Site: brandenburg
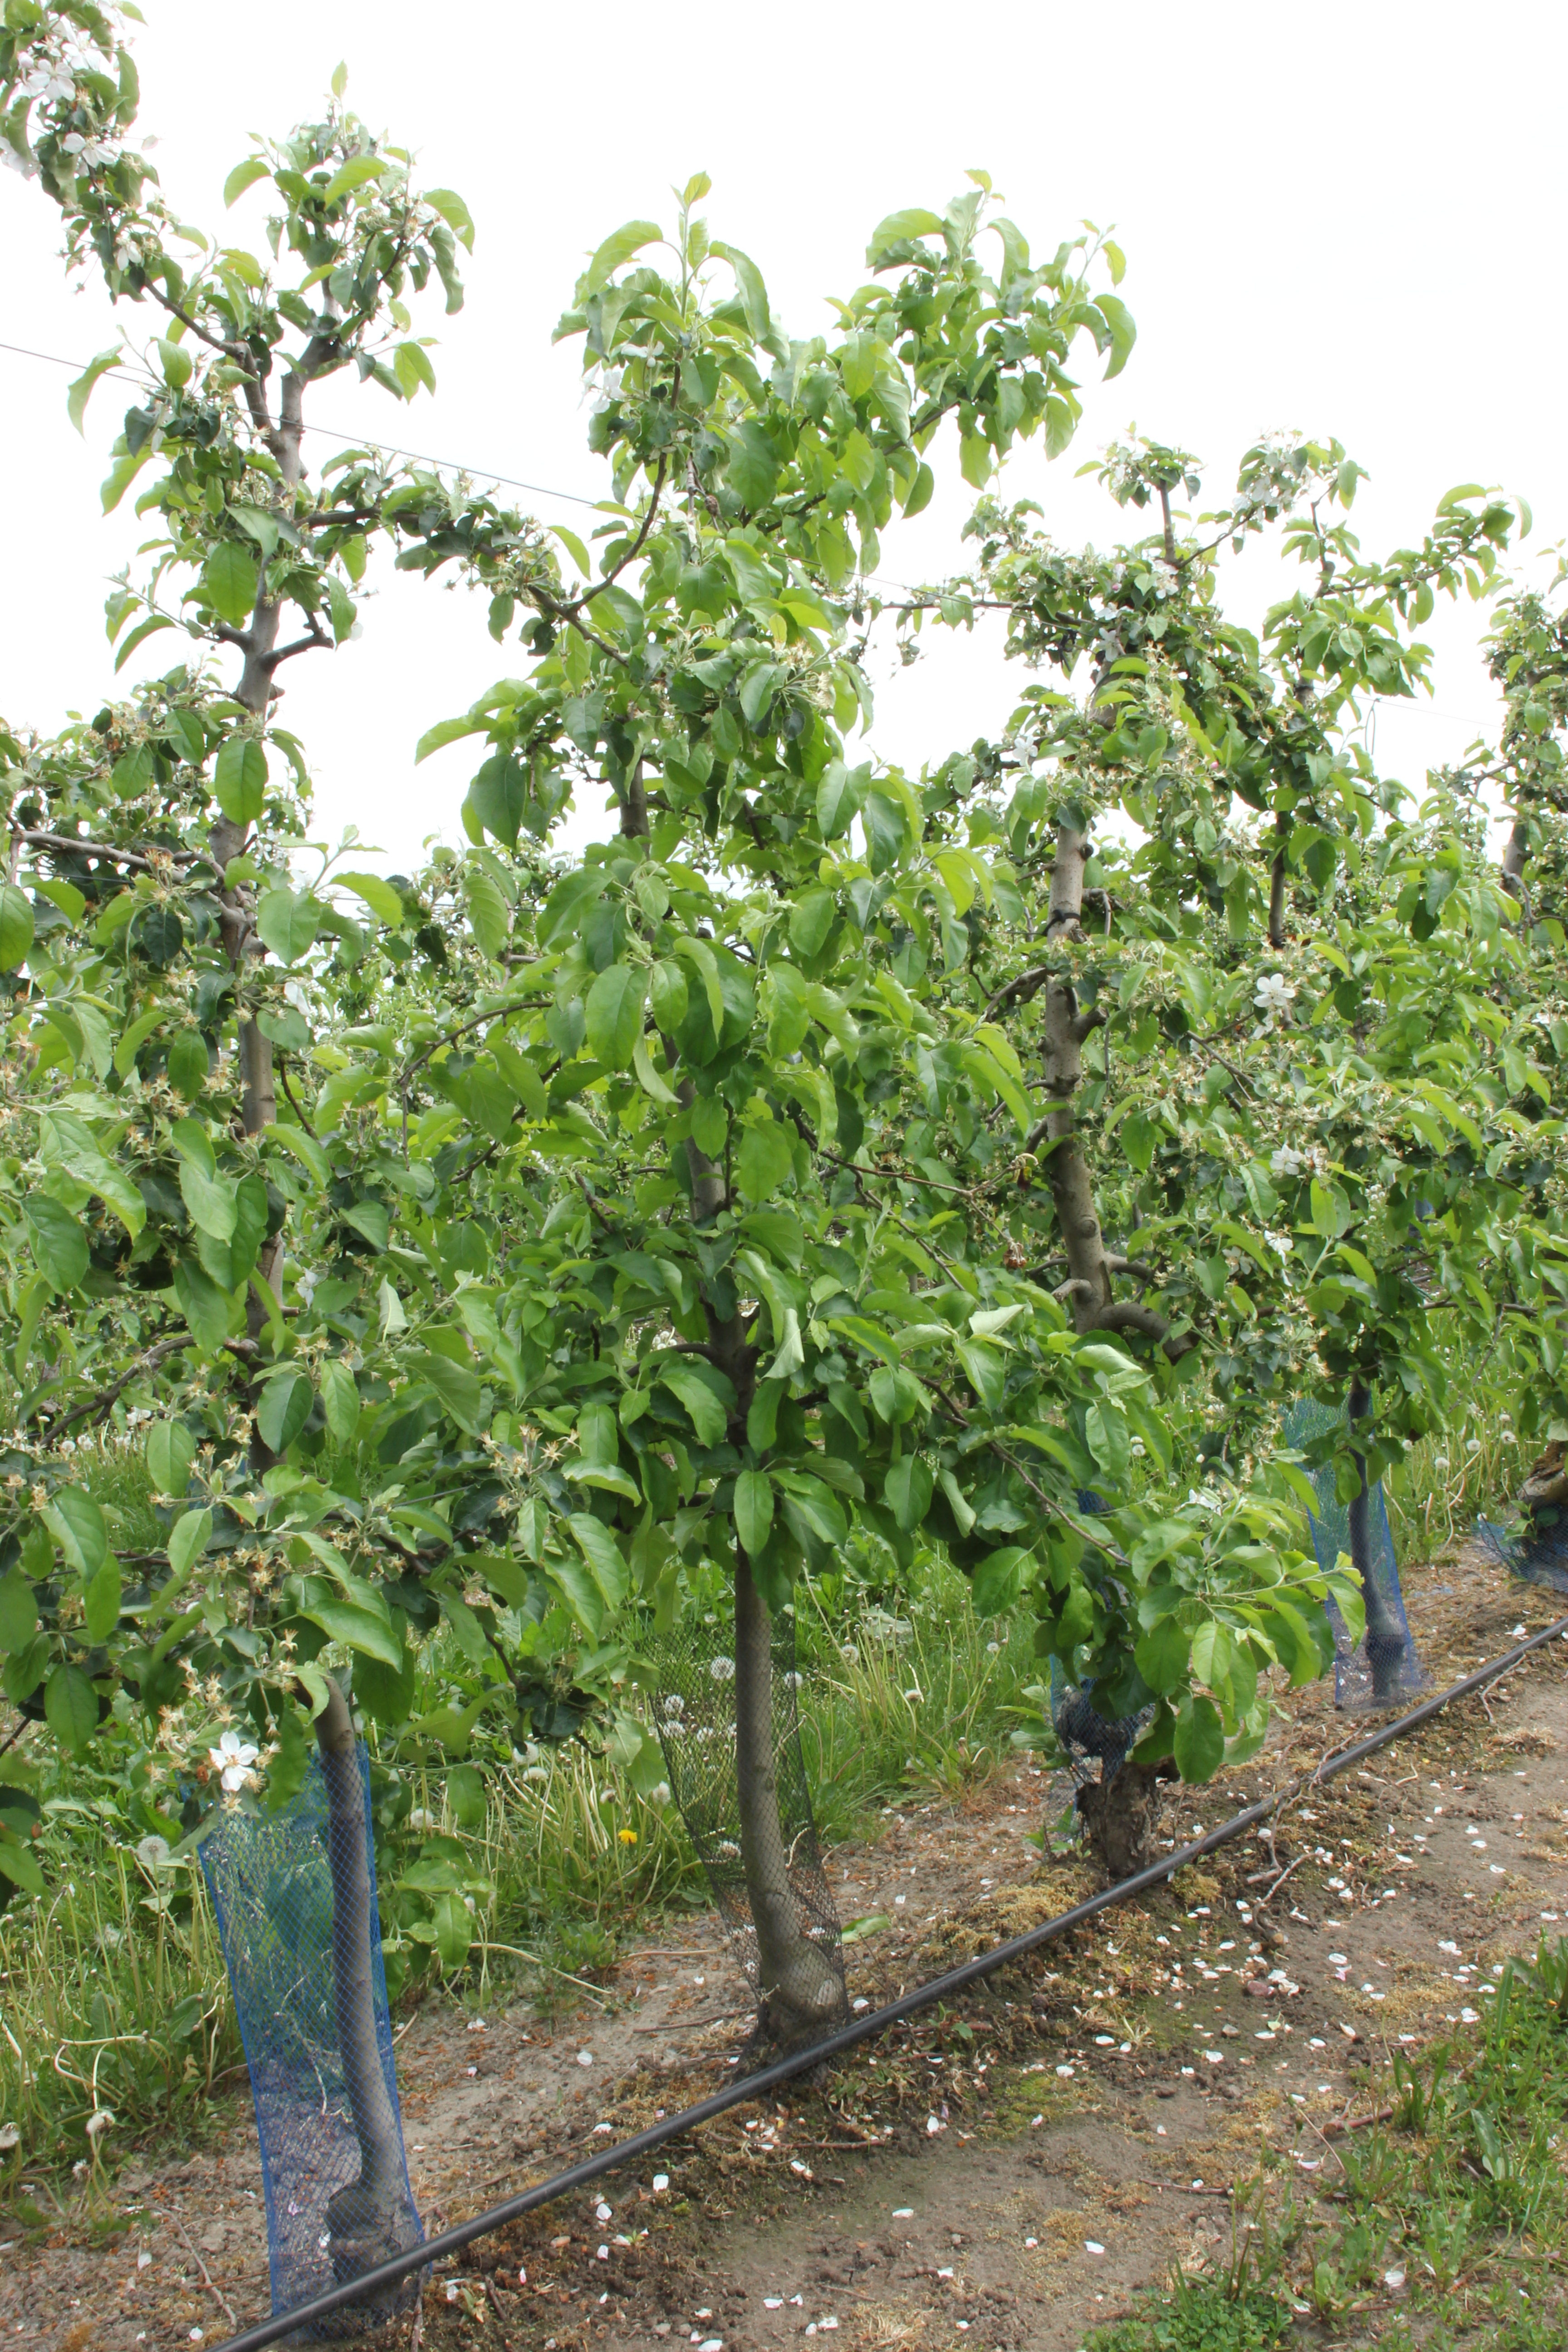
Growth stage (BBCH 67): Flowering